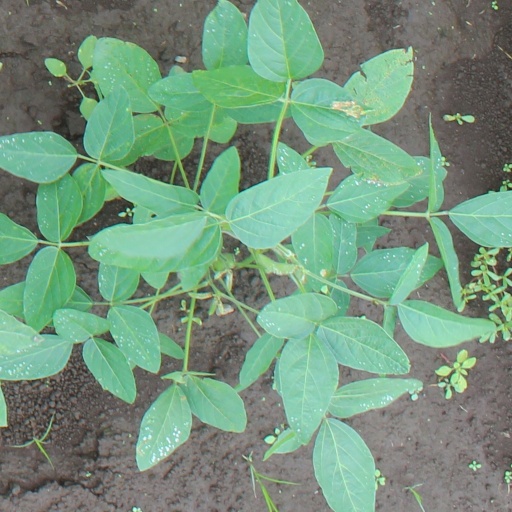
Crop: soybean